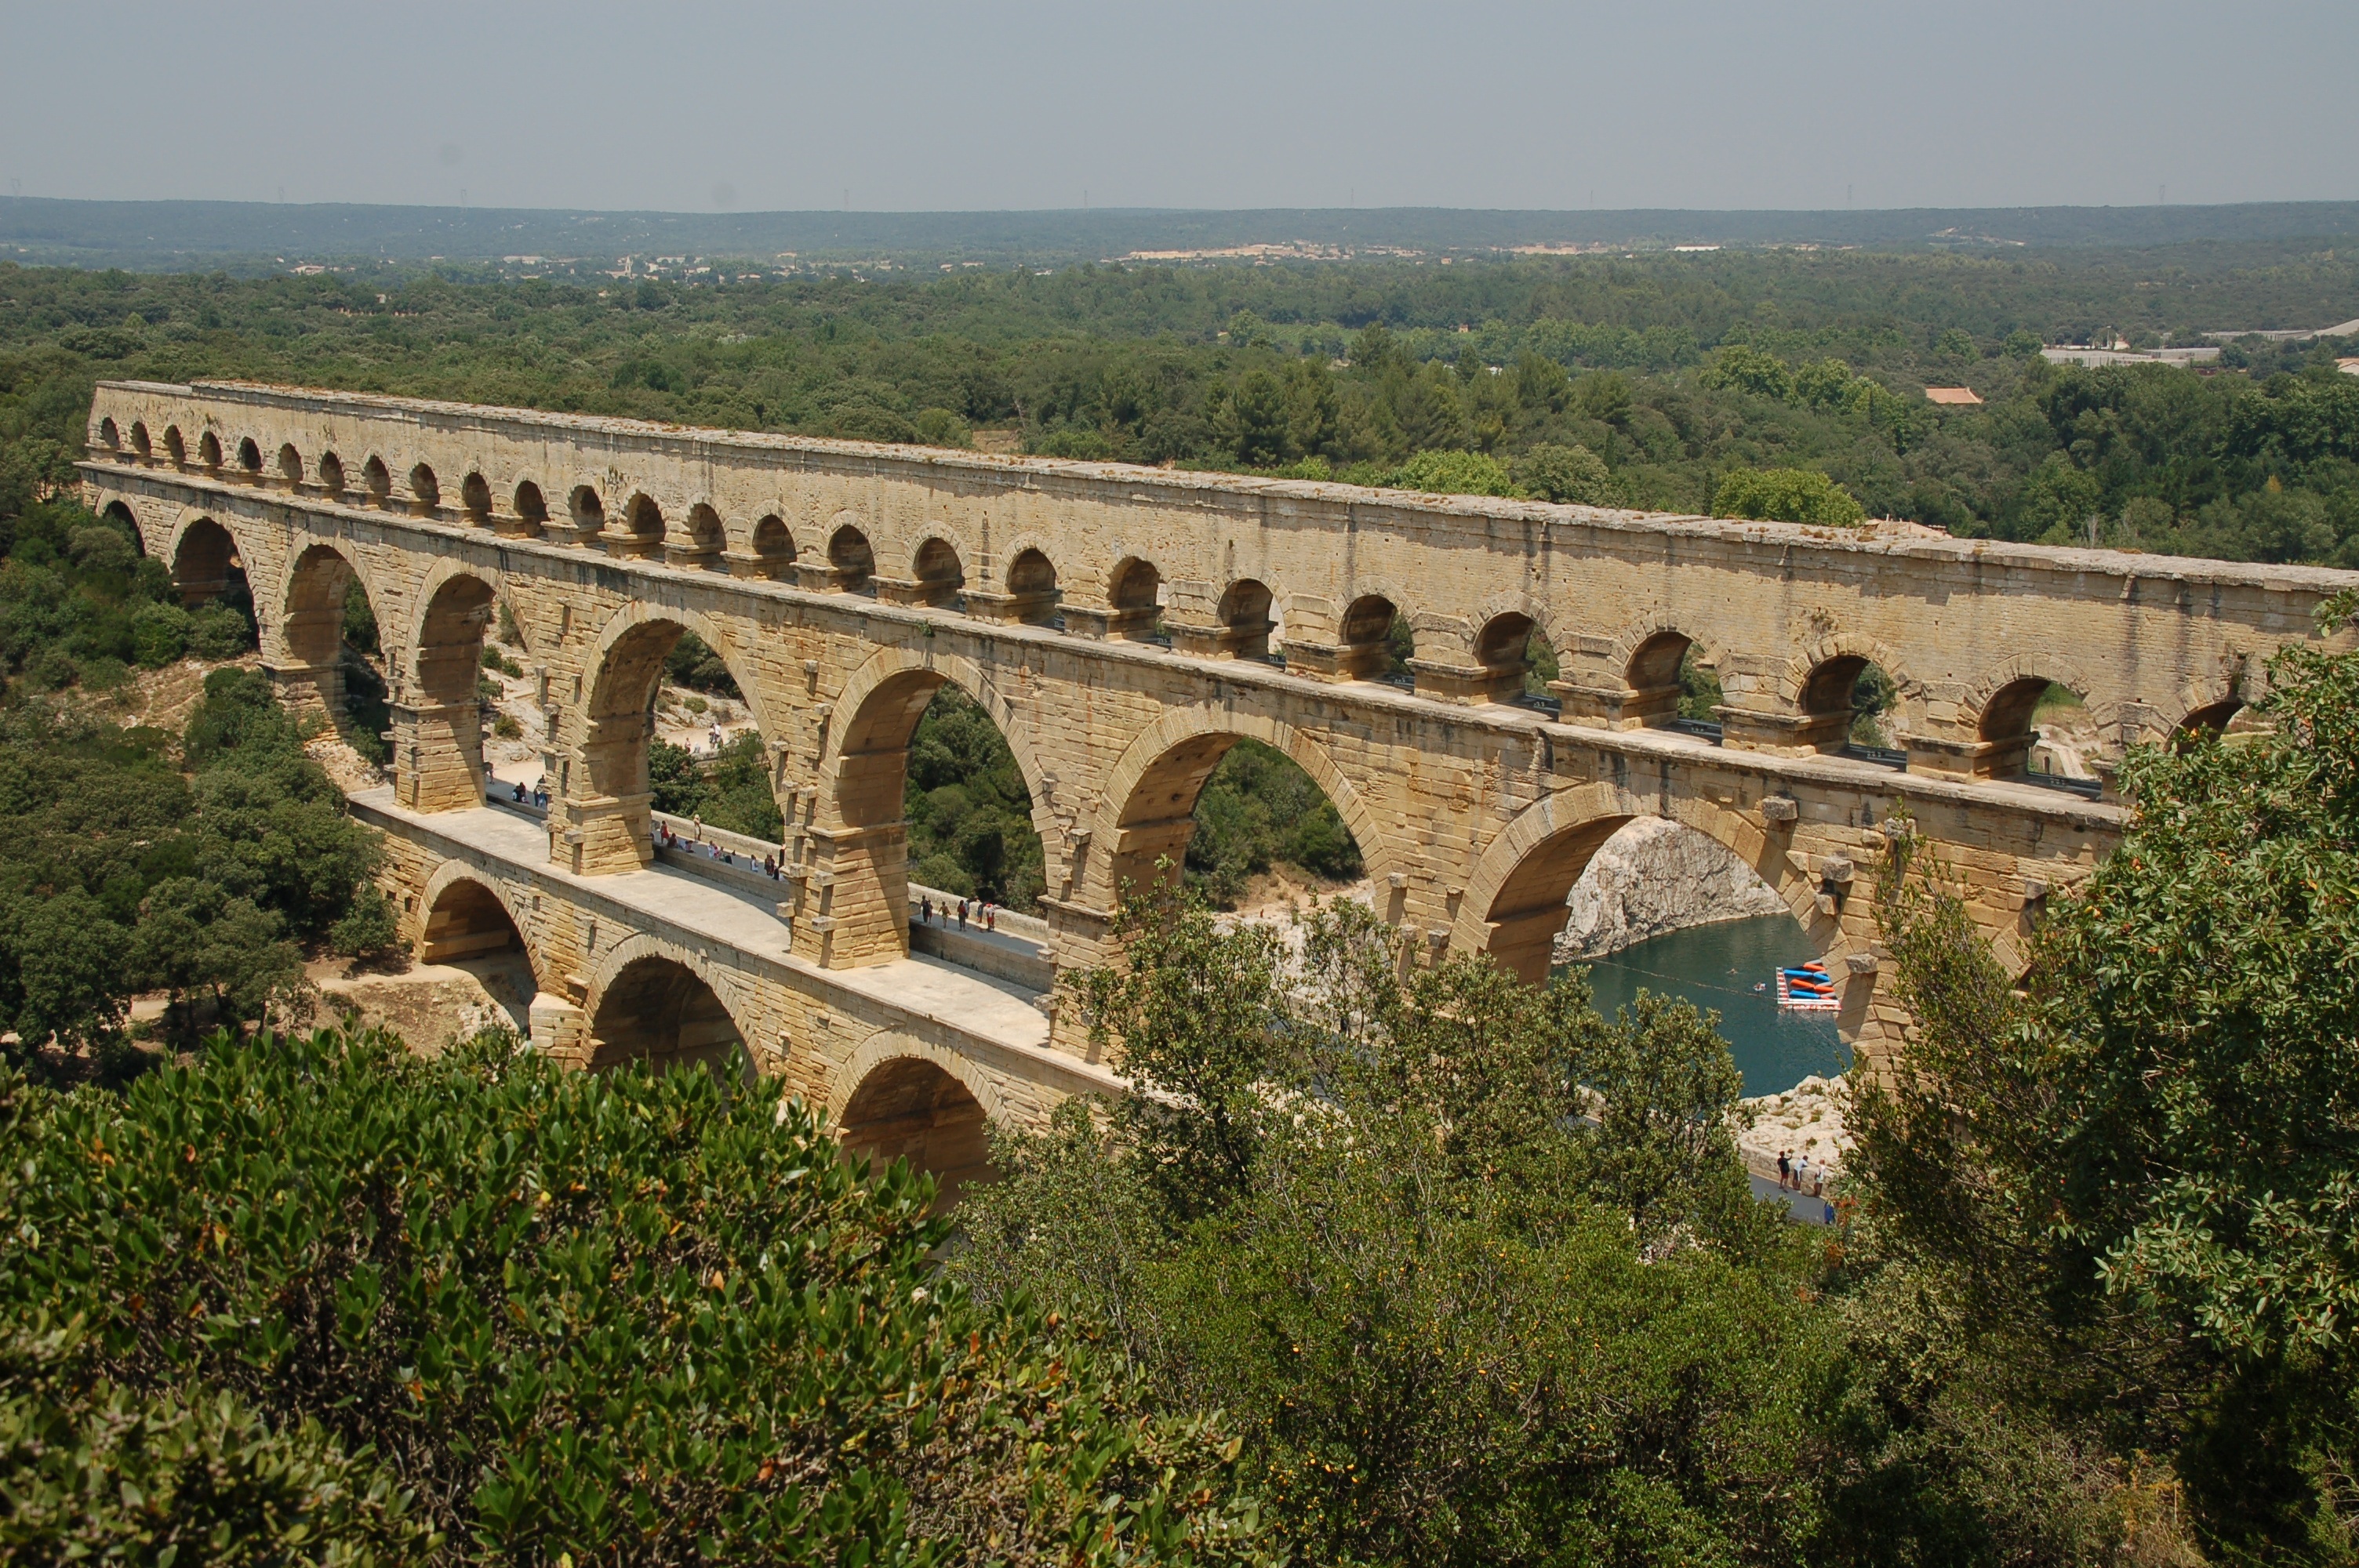
bridge, river, summer, transport, france, arch, holiday, landmark, waterway, viaduct, aqueduct, arch bridge, devil's bridge, ancient history